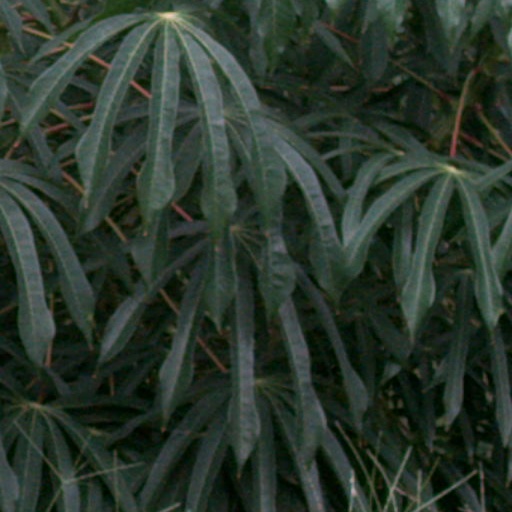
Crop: cassava